Siege of Antwerp (1914)

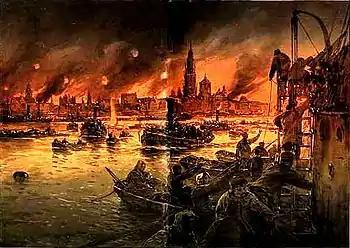

At Antwerp, the German concentration of troops on the south-eastern side of the line had left a gap to the north from the Dender to the Dutch frontier. The gap spanned about at the confluence of the Dender and the Scheldt rivers at Dendermonde, through which the defenders of Antwerp retained contact with western Belgium and the Allied forces operating on the coast and in northern France. After the Siege of Maubeuge in France, German super-heavy artillery was moved towards Antwerp which like Liège and Namur, would be untenable unless it could be incorporated into the main Allied front line, like the fortified regions of Verdun and Belfort in France. On 25 September the French General Staff (GQG) requested another sortie from Antwerp.